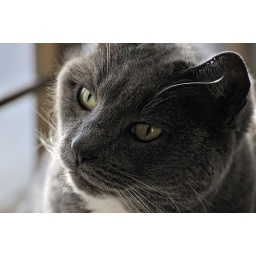
Alley the cat sitting by her favorite window.